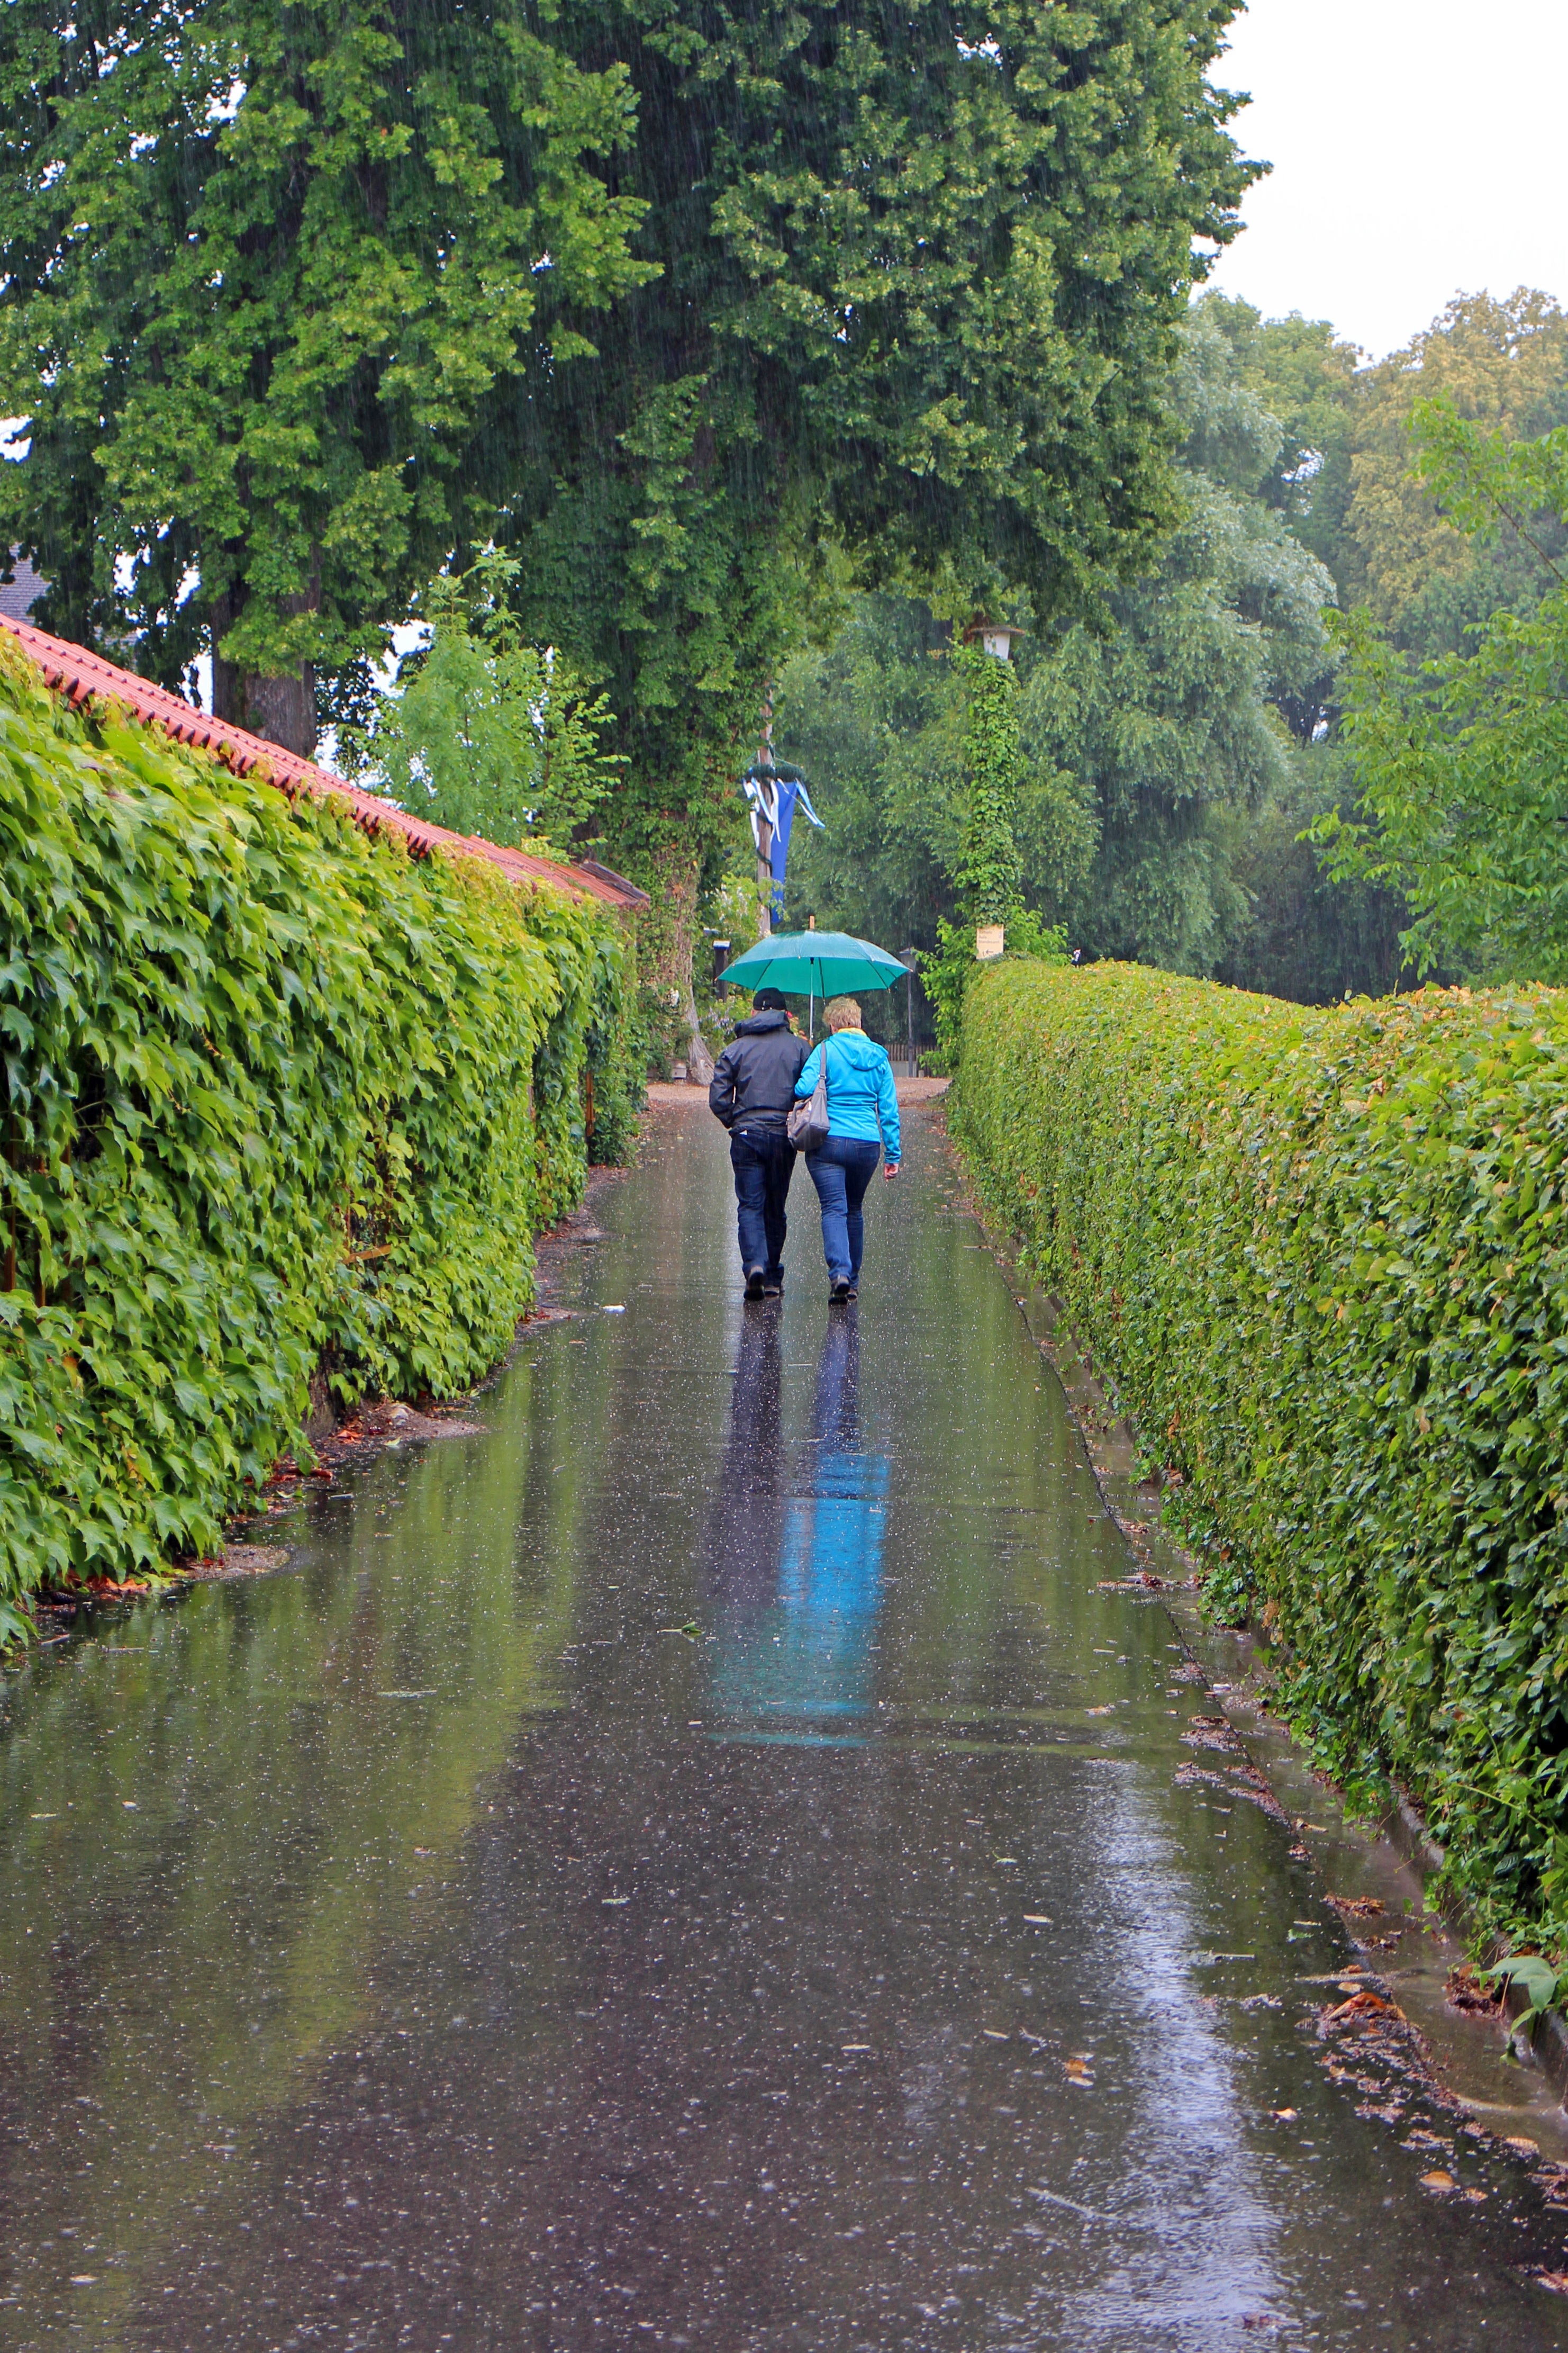
tree, water, walking, trail, rain, leaf, flower, wet, river, canal, walk, stream, umbrella, autumn, human, waterway, body of water, pair, go, personal, rainy weather, horrible, trueb, rained out